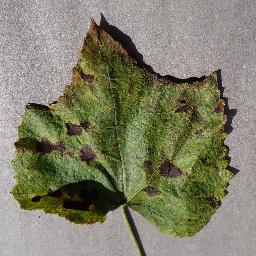
Label: Grape___Leaf_blight_(Isariopsis_Leaf_Spot)